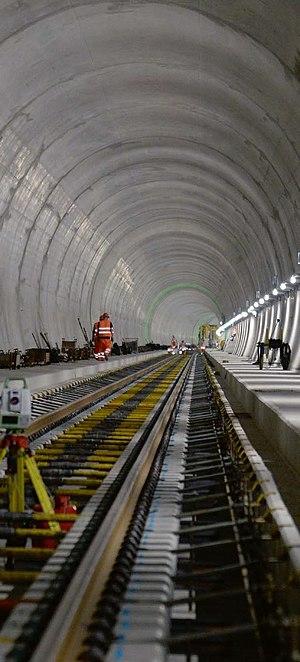
Le tunnel de base du Ceneri est un tunnel de base en construction qui joindra Vigana et Vezia au Tessin, en Suisse. Il se situe dans le prolongement sud du tunnel de base du Saint-Gothard. Son percement a été achevé en janvier 2016 et il est en cours d'équipement pour une mise en service prévue en décembre 2020. Le 4 septembre 2020, la Confédération inaugurera officiellement le tunnel de base du Ceneri au portail nord de Camorino et en gare de Lugano.